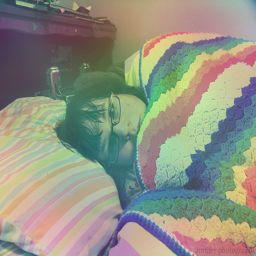
A girl with glasses curled up under a colorful, crocheted blanket
a woman with glasses laying in a bed with a quilt
A girl sleeping in a bed with her rainbow blanket.
a woman in glasses is laying down in a bed
Woman with glasses lying on a bed under a blanket.